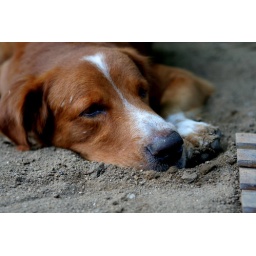
ROVER : lazy dog in my house